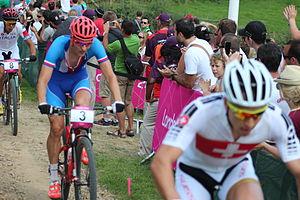
La participation de la Suisse aux Jeux olympiques d'été de 2012 a lieu du 26 juillet au 12 août 2012 à Londres, au Royaume-Uni. C'est la 27ᵉ fois que ce pays participe aux Jeux olympiques d'été, après sa présence à toutes les éditions précédentes.
Le cross-country VTT masculin, épreuve de vélo tout terrain des Jeux olympiques d'été de 2012, a lieu le 12 août 2012 sur le site de Hadleigh Farm.